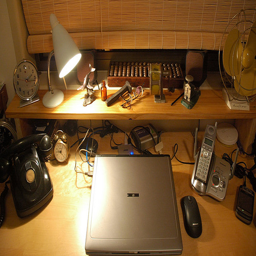
A telephone and a laptop on a desk.
A laptop computer that is on a desk.
A desk with a laptop, rotary phone and clock.
Antique phone, fan and clock among other things beside the latest technology of communication.
Electronics are assorted on a wooden desk top.